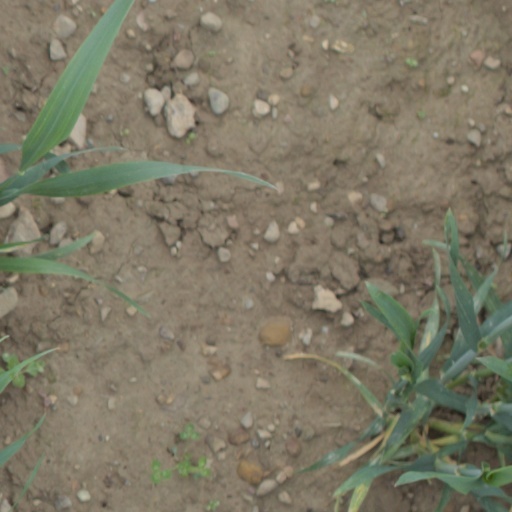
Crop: wheat